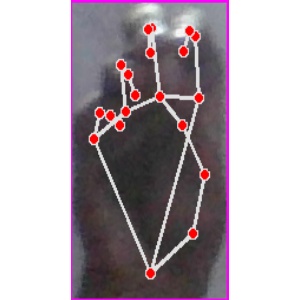
अक्षर: ङ